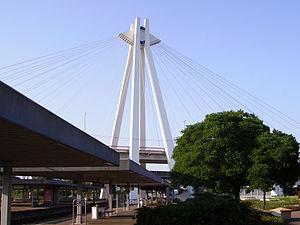
Ludwigshafen ou Ludwigshafen-sur-le-Rhin, est une ville allemande et un arrondissement, située près du Rhin, dans le Land de Rhénanie-Palatinat.